Viewer Access Satellite Television

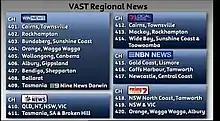

The Remote Central and Eastern commercial television channels carry minimal local news content due to the size of the licence area. Southern Cross Austereo came to an agreement with the Federal Government to provide the VAST Regional News service, a group of 14 channels broadcasting news bulletins and updates from over 40 regional television stations. The stations send their news programs to a playout centre in Canberra, ACT, operated by Southern Cross Austereo. A menu placeholder on virtual channel 4 directs viewers to the 401-414 virtual channel range.